North Africa

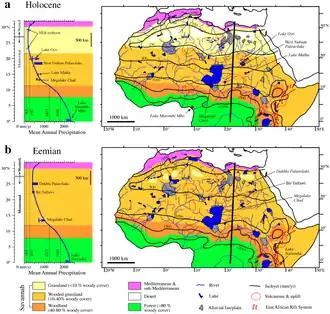
Vegetation and water bodies in early Holocene (top), between about 12,000 and 7,000 years ago, and Eemian (bottom)

Due to the recent African origin of modern humans, the history of Prehistoric North Africa is important to the understanding of pre-hominid and early modern human history in Africa.